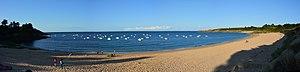
Plage du Port à Saint-Coulomb Ille et Vilaine Bretagne
Saint-Coulomb est une commune française située dans le département d'Ille-et-Vilaine en région Bretagne, peuplée de 2 707 habitants.